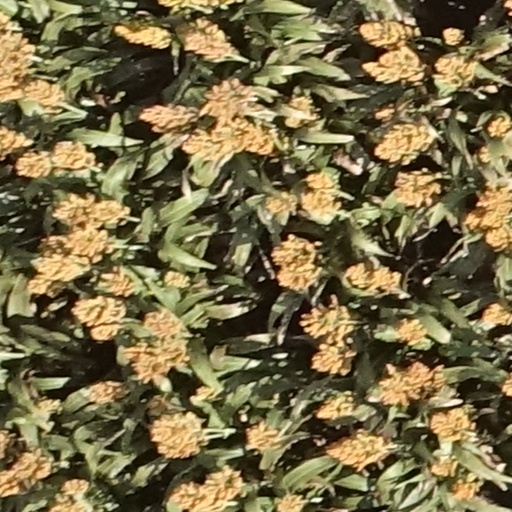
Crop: sorghum